Bushra Razack

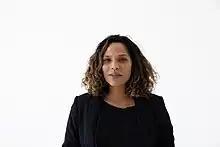

Bushra Razack is a South African community development specialist.